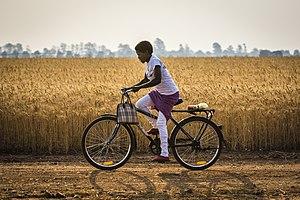
Le District de Lusaka est un district de Zambie, situé dans la Province de Lusaka. Sa capitale se situe à Lusaka. Selon le recensement zambien de 2000, le district a une population de 1 084 703 personnes.